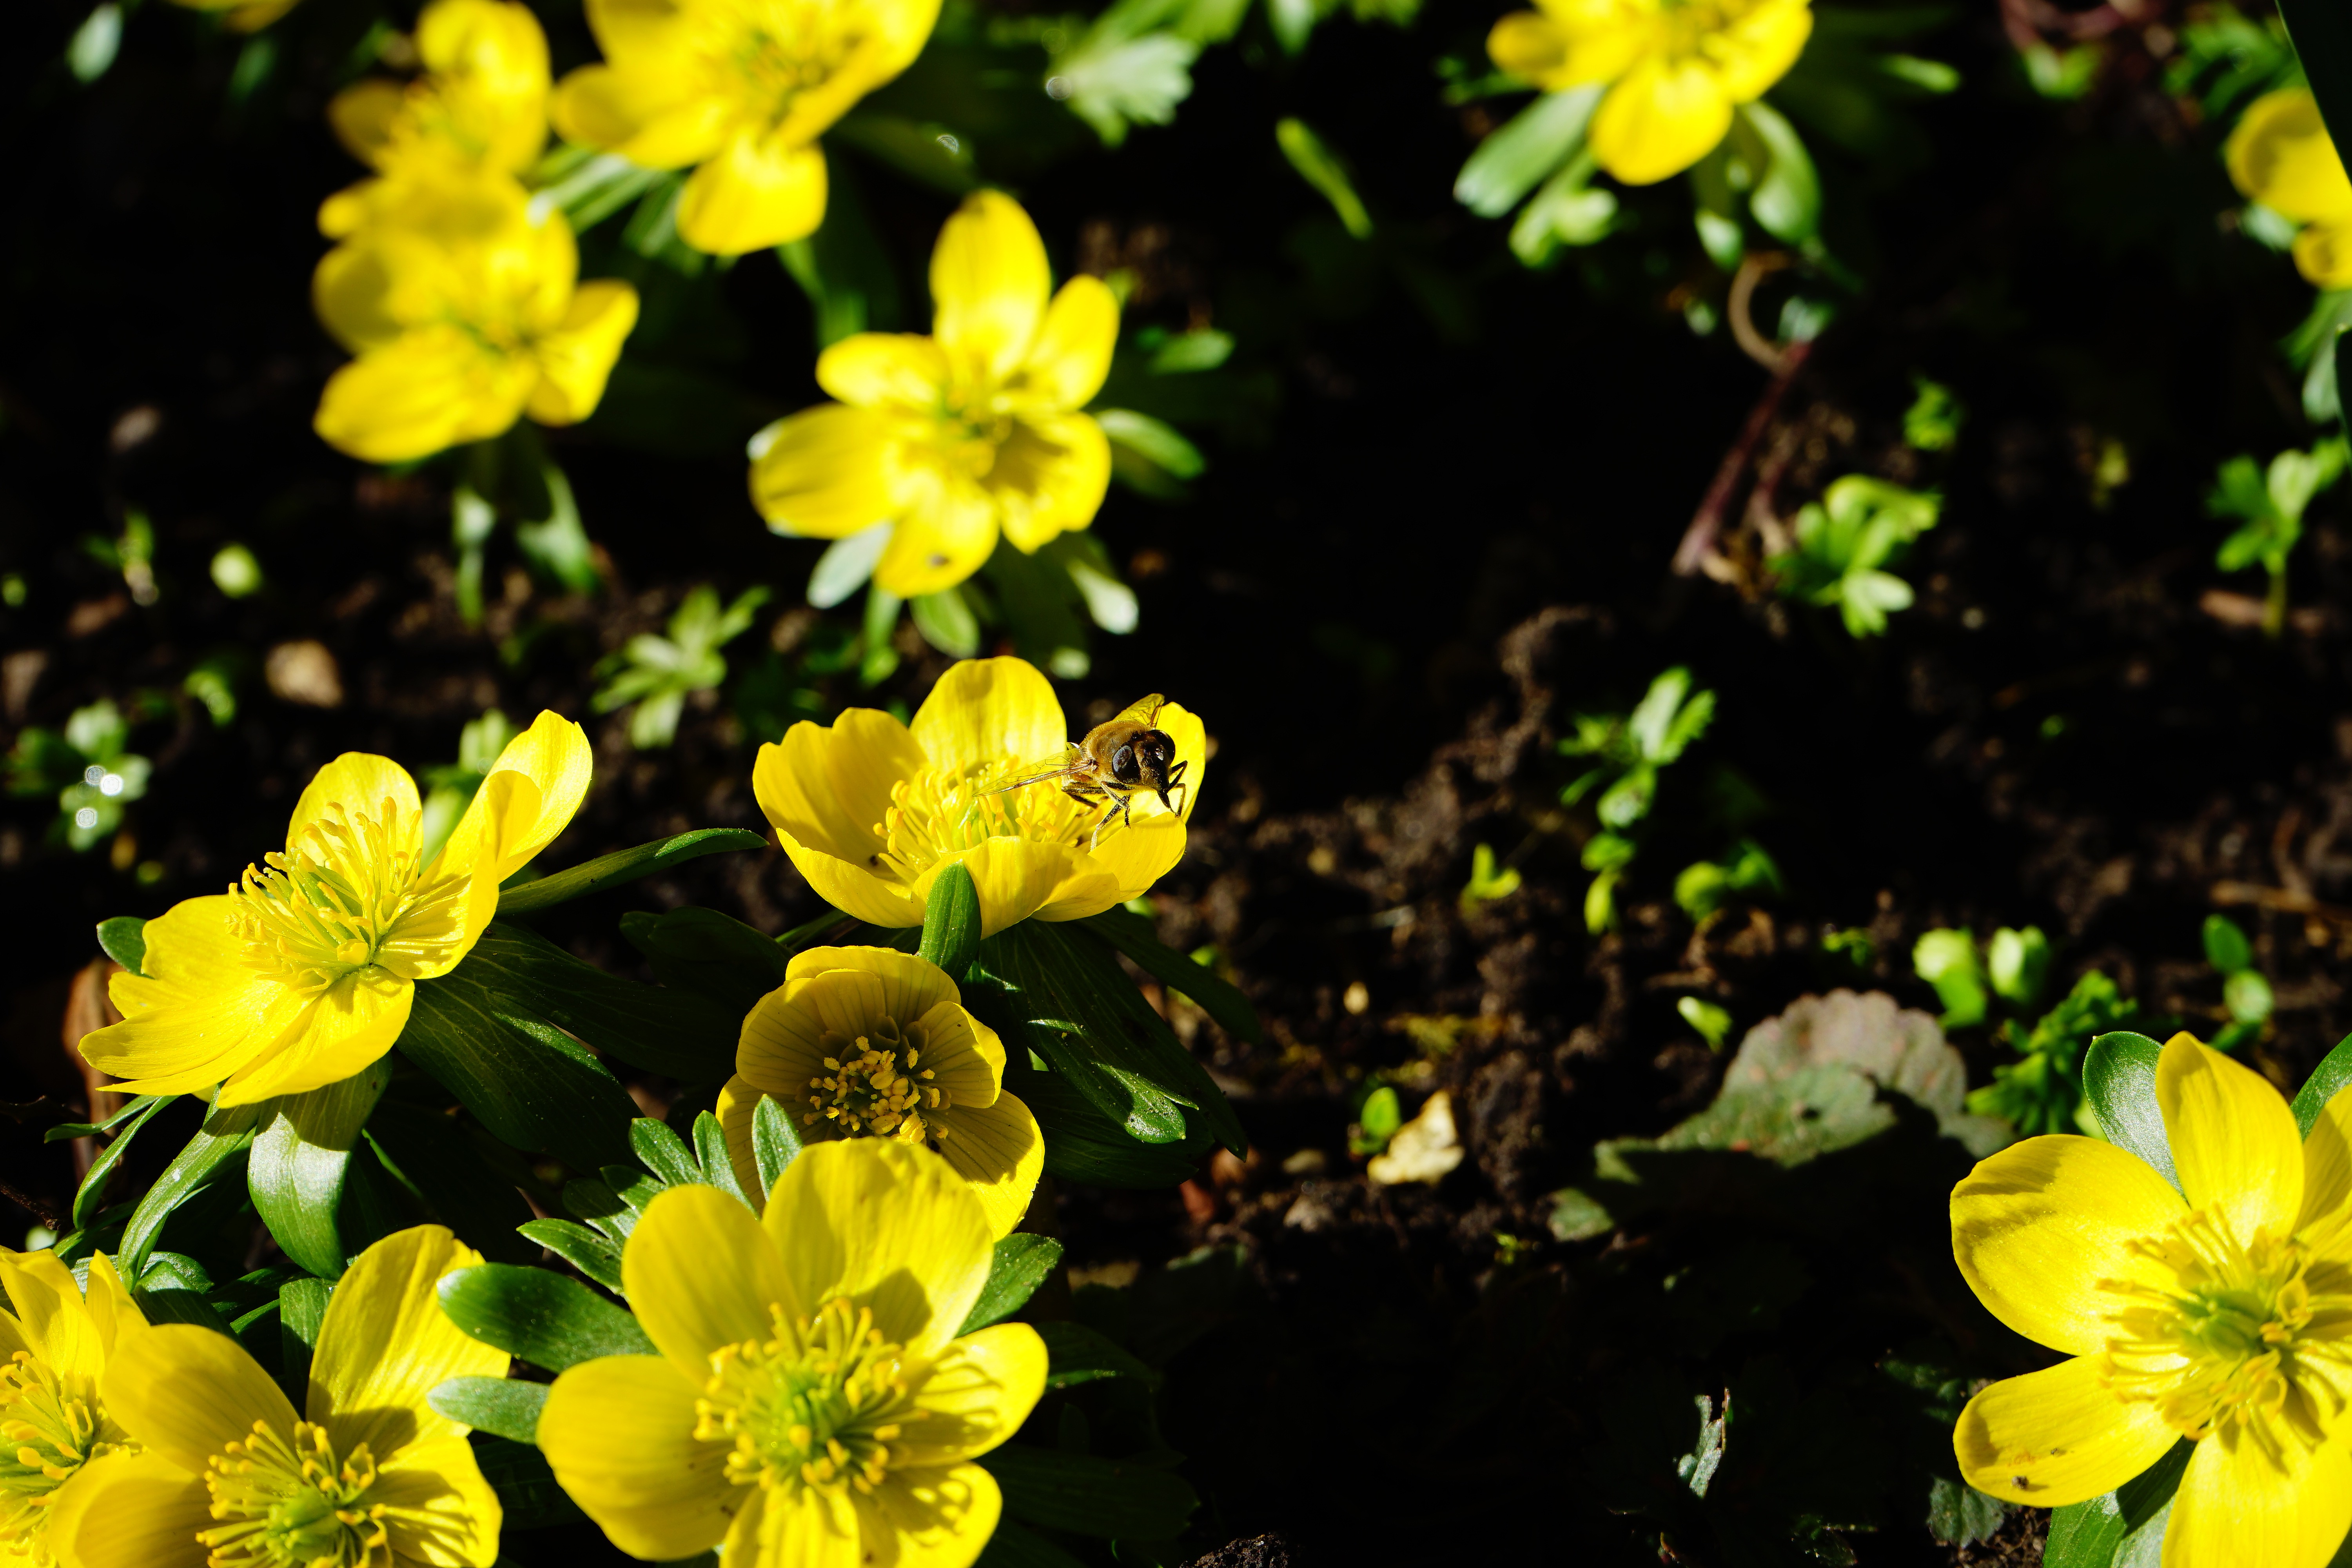
nature, blossom, plant, sunlight, leaf, flower, petal, bloom, spring, green, botany, yellow, flora, wildflower, shrub, macro photography, flowering plant, hahnenfu gew chs, ranunculaceae, land plant, winterling, eranthis hyemalis, eranthis hiemalis, eranthis salisb